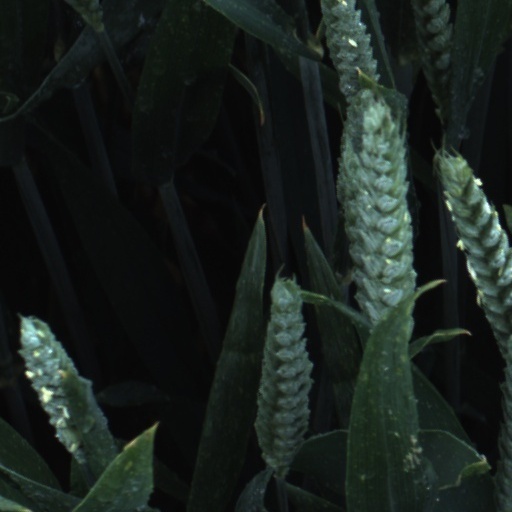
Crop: wheat